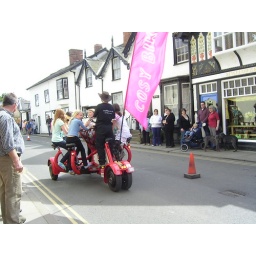
seats about 6 people and the driver around it, racing in the electric bike rally